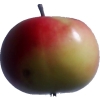
Label: Apple 11